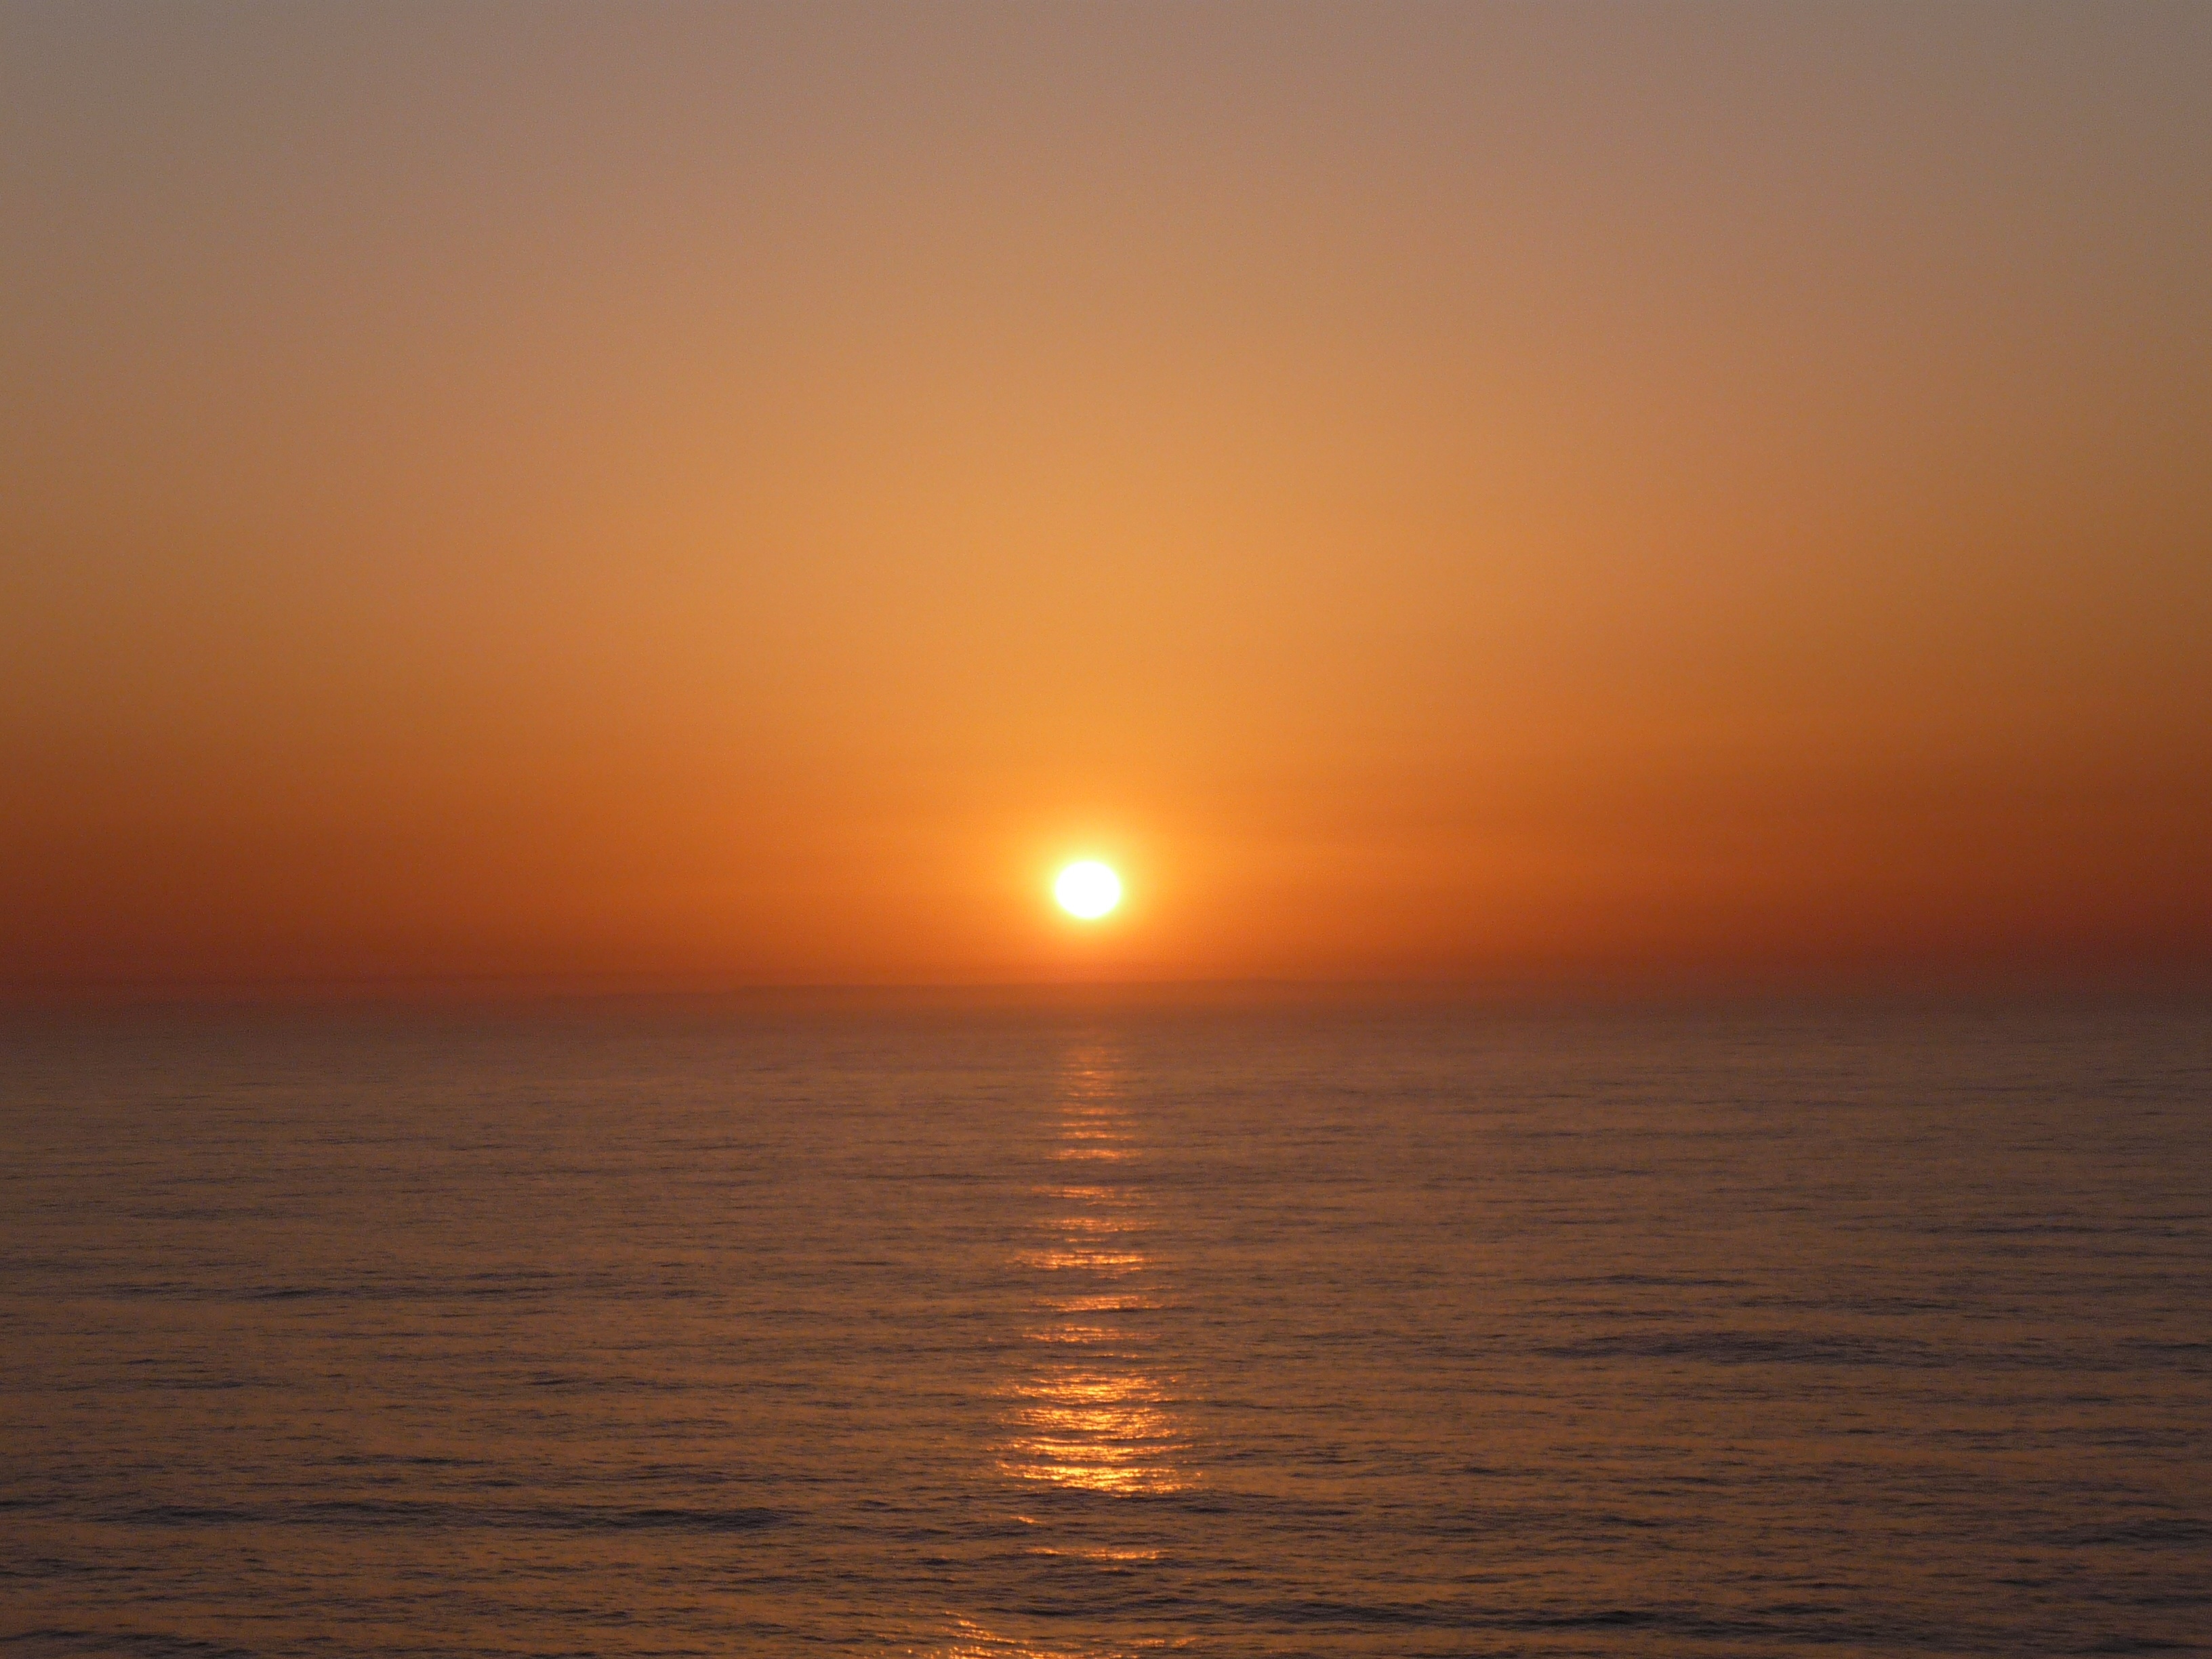
sea, ocean, horizon, sun, sunrise, sunset, sunlight, morning, dawn, atmosphere, dusk, evening, afterglow, red sky at morning